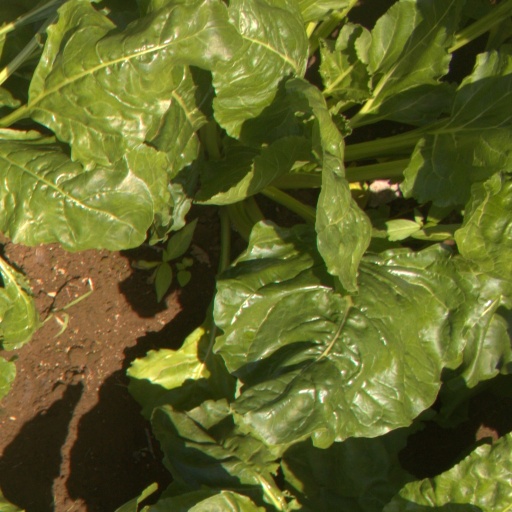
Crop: sugar beet